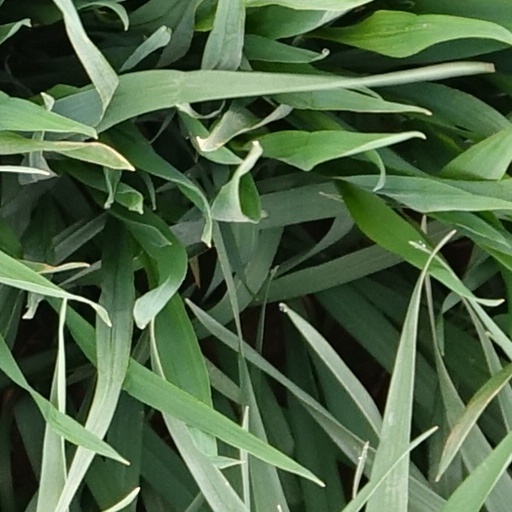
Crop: wheat